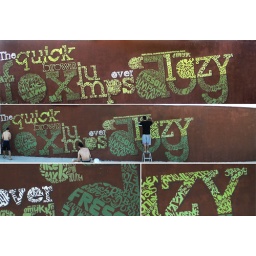
The quick brown fox jumps over a lazy dog :)